St Nicholas, Blakeney

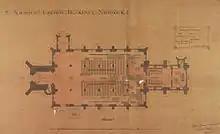
1887 groundplan for the late-19th-century restoration work

St Nicholas, Blakeney, is a large Gothic parish church with an aisled nave, a deep chancel of two bays, a large tower at the western end, and a smaller tower at the eastern end, to the north of the chancel. The north porch was rebuilt in 1896.